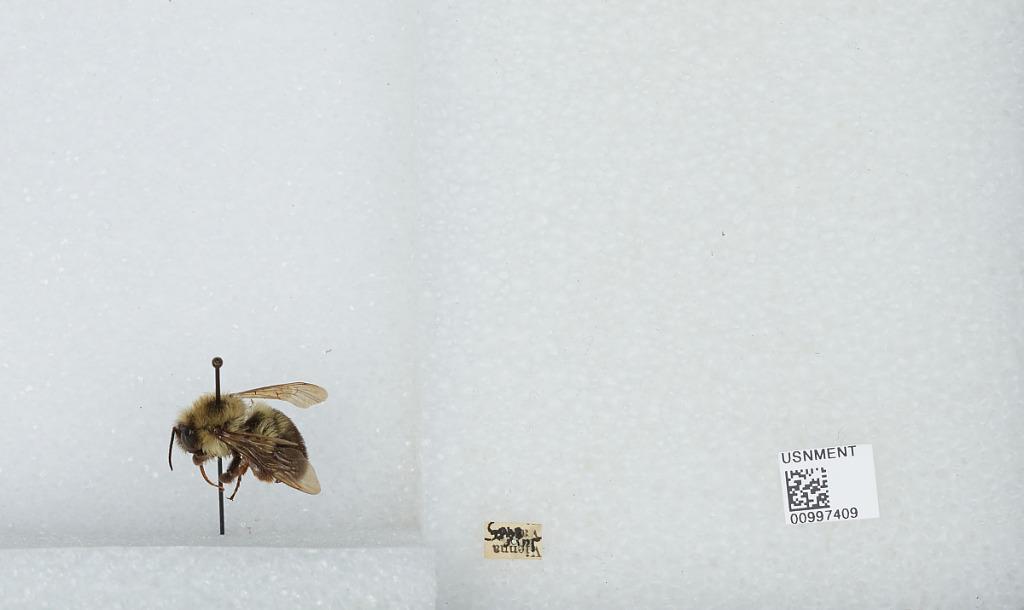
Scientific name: Bombus (Pyrobombus) bimaculatus Cresson
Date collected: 1935-6-
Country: United States
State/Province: Virginia
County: Fairfax
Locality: Vienna
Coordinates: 38.9, -77.2667